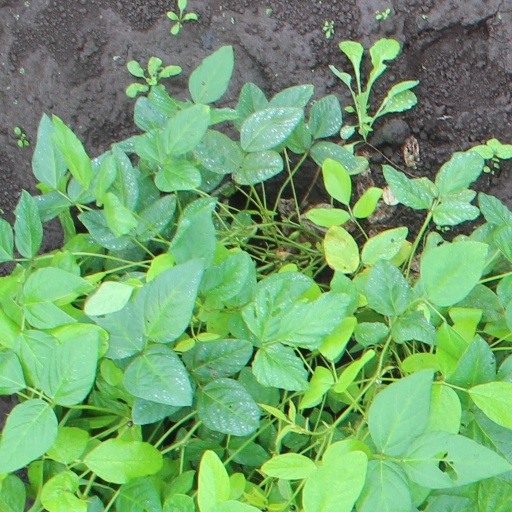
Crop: soybean